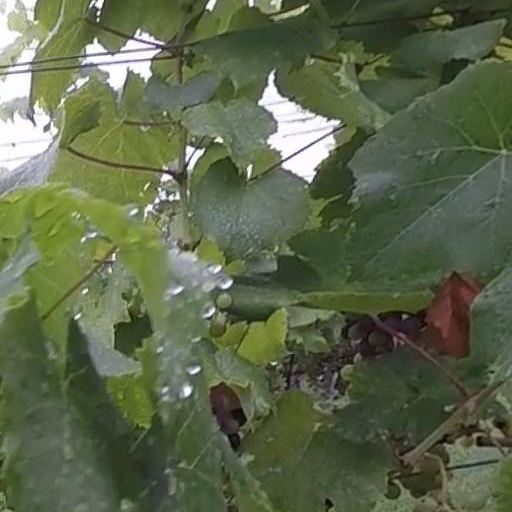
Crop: grape